Lancia Sibilo

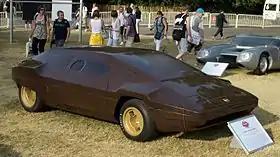
The Lancia Sibilo at the 2013 Goodwood Festival of Speed

The Lancia Sibilo is a 1978 concept car designed and built by Bertone, and based on the production Lancia Stratos, but 4 inches longer.